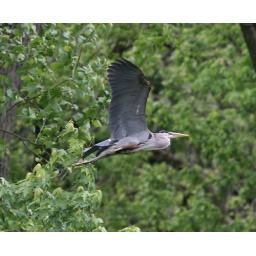
Watching and shooting by the river and this blue heron flew by. ASA 400 70-200 f/2.8